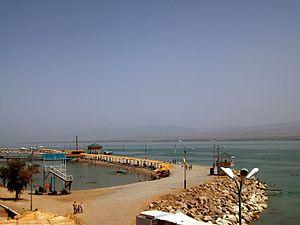
Le réservoir de Kaïrakkoum est le lac artificiel le plus étendu du Tadjikistan, en Asie centrale. Il est surnommé « la mer du Tadjikistan ». Sa rive extrême orientale marque la limite de l'Ouzbékistan. Il se trouve à la limite occidentale de la vallée de Ferghana qui se prolonge à l'est.
Luna Papa est un film réalisé par le cinéaste tadjik Bakhtiar Khudojnazarov, sorti en 1999. Il a été coproduit par des sociétés basées dans au moins sept pays différents : Allemagne, Autriche, France, Japon, Russie, Suisse et Tadjikistan. Malgré un financement majoritairement européen et la faible participation de sociétés venant d'Asie centrale, le réalisateur considère que son film est avant tout « centre-asiatique ». Ce film peut d'ailleurs être considéré comme l'un des films d'Asie centrale les plus connus internationalement.
Cet article recense les zones humides du Tadjikistan concernées par la convention de Ramsar.